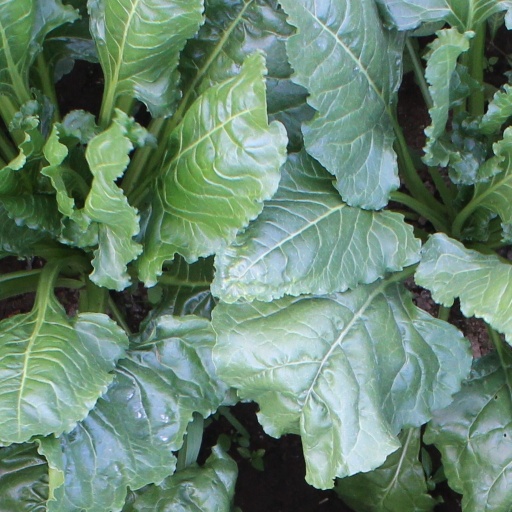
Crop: sugar beet